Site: brandenburg
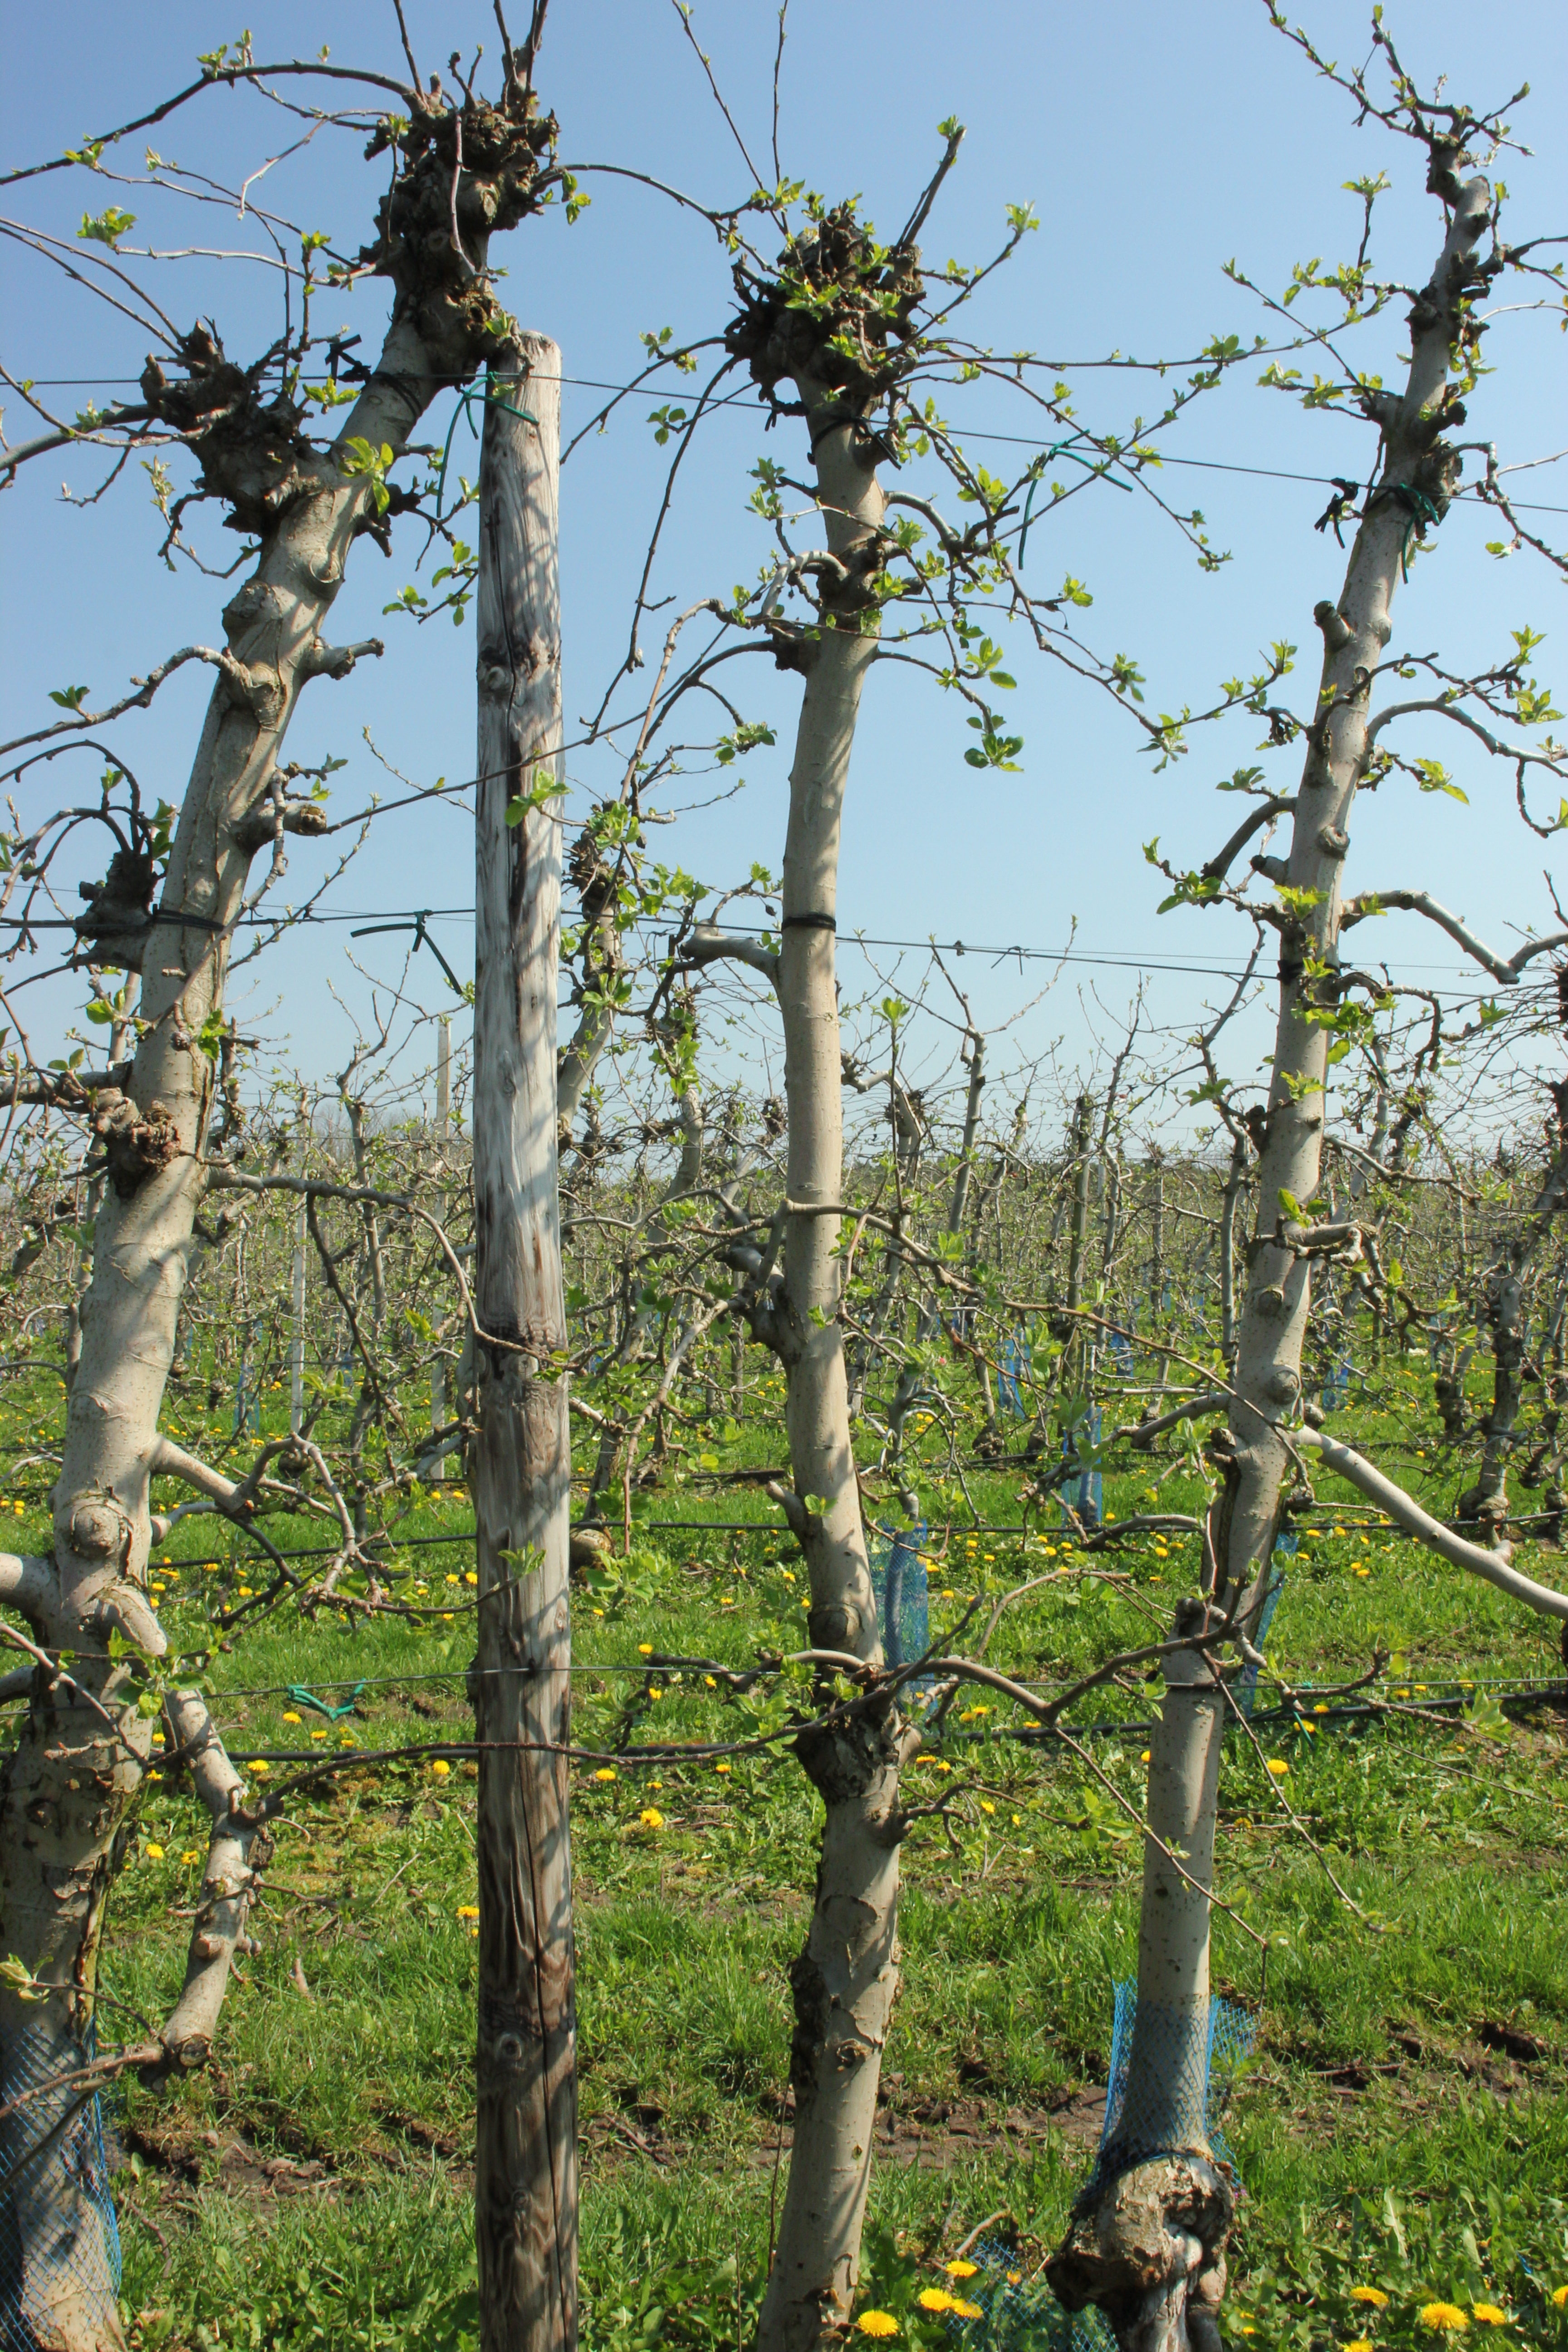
Growth stage (BBCH 56): Inflorescence emergence